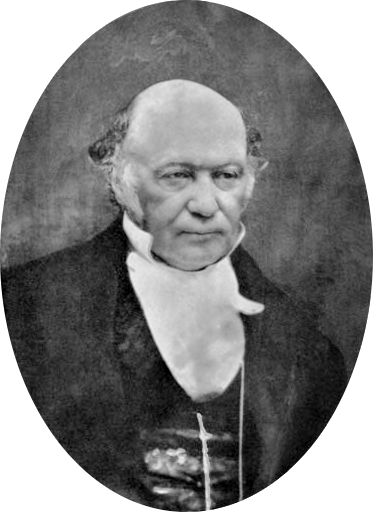
วิลเลียม โรวัน แฮมิลตัน

| name = เซอร์ วิลเลียม โรวัน แฮมิลตัน
| image = William Rowan Hamilton portrait oval combined.png
| image_size = 220px
| birth_place = ดับลิน แคว้นไอร์แลนด์ สหราชอาณาจักรบริเตนใหญ่และไอร์แลนด์|สหราชอาณาจักร
| death_place = ดับลิน แคว้นไอร์แลนด์ สหราชอาณาจักรบริเตนใหญ่และไอร์แลนด์|สหราชอาณาจักร
| nationality = บริติช
| fields = คณิตศาสตร์, ดาราศาสตร์, ฟิสิกส์
| alma_mater = Trinity College, Dublin
| spouse = Helen Maria Bayly
| children = 3 คน
เซอร์วิลเลียม โรวัน แฮมิลตัน () เป็นนักฟิสิกส์ นักดาราศาสตร์ และนักคณิตศาสตร์ชาวไอร์แลนด์ที่มีความสำคัญต่องานเขียนด้าน กลศาสตร์ดั้งเดิม (classical mechanics) ทัศนศาสตร์ (optics) และพีชคณิต (algebra) เขาได้เข้าศึกษาในระดับมหาวิทยาลัยทางด้านกลศาสตร์และระบบทัศนศาสตร์จึงทำให้เขาได้ค้นพบแนวคิดและเทคนิควิธีการใหม่ๆทางคณิตศาสตร์ การคิดค้นที่เป็นที่รู้จักกันอย่าแพร่หลายของเขาคือการปรับเปลี่ยนรูปแบบทางคณิตศาสตร์ของฟิสิกส์สำหรับหัวข้อ กลศาสตร์แบบนิวตัน (Newtonian mechanics) ที่เป็นที่รู้จักในชื่อ กลศาสตร์ฮามิลโทเนียน (Hamiltonian mechanics) ชิ้นงานนี้ได้รับการพิสูจน์แล้วว่าเป็นศูนย์กลางของการเรียนรู้ยุคใหม่ของทฤษฎีแบบดั้งเดิมเช่น แม่เหล็กไฟฟ้า และนำไปใช้พัฒนาความรู้ทางด้านกลศาสตร์ควอนตัมได้อีกด้วย ในทางคณิตศาสตร์บริสุทธิ์นั้นเขาเป็นที่รู้จักในการคิดค้นควอนเทอเนียน (quanternions)
== ประวัติ ==
แฮมิลตันเป็นบุตรคนที่ 4 จาก 9 คนของ นาง Sarah Hutton และนาย Archibald Hamilton อาศัยอยู่ในดับลิน ในสมัยที่ไอร์แลนด์ยังเป็นส่วนหนึ่งของสหราชอาณาจักร พ่อของแฮมิลตันมาจากเมือง Dunboyne ทำงานเป็นทนายความ เมื่อตอนที่เขาอายุได้ 3 ขวบ แฮมิลตันก็ได้ถูกส่งไปอยู่กับลุง James Hamilton โดยลุงเขานั้นได้สำเร็จการศึกษาจากวิทยาลัย Trinity ที่อยู่ในปราสาท Trim
ในเดือนกันยายน 1813 ผู้เชี่ยวชาญทางด้านการคำนวณชาวอเมเรกันชื่อ Zerah Colburn เริ่มย้ายเข้าไปอยู่ Dublin ตอนที่อายุ 9 ขวบ ที่อายุมากกว่าแฮมิลตัน 1 ปี พวกเขาทั้ง 2 คนได้กระทบกระทั่งกันในการแข่งขันทางคณิตศาสตร์ โดยที่ Colburn ได้ชนะจากการประกวดในครั้งนี้ จากความพ่ายแพ้ของเขาในครั้งนี้แฮมิลตันจึงตัดสินใจเรียนภาษาให้น้อยลงเพื่อไปเรียนทางด้านคณิตศาสตร์ให้มากยิ่งขึ้น
แฮมิลตันก็ได้เข้าศึกษาในโรงเรียนคณิตศาสตร์ที่มีความเกี่ยวข้องกับวิทยาลัย Trinity ในเมือง Dublin ที่เขาเริ่มเข้าไปศึกษาตอน 18 ปี เขาศึกษาทั้งกลศาสตร์ดั่งเดิมและคณิตศาสตร์ไปด้วยกัน จนได้รับการแต่งตั้งในเป็นศาสตราจารย์ทางด้านดาราศาสตร์ในปี 1827 ก่อนที่จะมีการจารึกความสำเร็จของเขาลงที่หอดูดาว Dunsink ซึ่งเป็นสถานที่ที่เขาใช้ชีวิตที่เหลือยู่ไว้ที่นั้น
แฮมิลตันได้แสดงความสามารถพิเศษที่ยิ่งใหญ่ในขณะที่เขายังมีอายุที่น้อยมาก โดยนักดาราศาสตร์บิชอป (Astronomer Bishop) ดร.จอห์น บริงคลี (Dr. John Brinkly) ได้พูดชื่นชมถึงแฮมิลตันในตอนที่เขาอายุเพียง 18 ปีว่า “เด็กหนุ่นคนนี้ผมไม่ได้บอกว่าเขาจะเป็นนักคณิตศาสตร์ แต่ว่าเขาเป็นนักคณิตศาสตร์คนแรกในเด็กอายุเพียงแค่นี้”
อาชีพในทางวิทยาศาสตร์ของวิลเลียม โรวัน แฮมิลตัน ที่รวมไปด้วยการศึกษาในเรื่อง เลนส์ กระจก การมองเห็น กลศาสตร์ดั่งเดิม, การประยุกต์ของวิธีการแบบไดนามิกในระบบแสง, การประยุกต์ใช้วิธีการควอนเทอเนียนและเวกเตอร์สำหรับปัญหาในกลศาสตร์และเรขาคณิต, การพัฒนาทางทฤษฎีของการแปรผันทางพีชคณิตของฟังก์ชันคู่ (ซึ่งก็คือจำนวนเชิงซ้อนที่เป็นคู่อันดับของจำนวนจริงที่ถูกสร้างขึ้น), การแก้ปัญหาของสมการพหุนามทั่วๆไป, การวิเคราะห์ฟังชันผันผวน (มาจากแนวคิดของการวิเคราะห์ฟูเรีย, Fourier analysis), การดำเนินการเชิงเส้นบนคอวนเทอเนียนและการพิสูจน์ผลเฉลยสำหรับตัวดำเนินการเชิงเส้นบนพื้นที่ของควอนเทอเนียน (เป็นพื้นที่แบบทั่วๆไปที่รู้จักกันในชื่อของ Cayley–Hamilton theorem)
=== ชีวิตส่วนตัว ===
	ขณะเรียนอยู่ที่วิทยาลัย Trinity แฮมิลตันขอน้องสาวของเพื่อนแต่งงาน แต่เขาถูกปฏิเสธ ทำให้เขาป่วย หดหู่ และเกือบจะฆ่าตัวตาย ต่อมาเขาถูก ออเบรย์ เดอ เวียร์ (Aubrey De Vere) ปฏิเสธอีกครั้งในปี ค.ศ.1813 แต่โชคดีที่เขาพบผู้หญิงที่ยอมรับคำขอแต่งงานของเขา เธอชื่อ เฮเลน มารี เบย์ลี (Helen Marie Bayly) เป็นลูกสาวของนักเทศน์ แฮมิลตันและเบย์ลีแต่งงานกันในปี ค.ศ.1833 มีลูกด้วยกัน 3 คน คือ วิลเลียม เอ็ดวิน แฮมิลตัน (William Edwin Hamilton) เกิดปี ค.ศ. 1834 อาร์ชิบอลด์ เฮนรี (Archibald Henry) เกิดปี ค.ศ. 1835 และเฮเลน อาลิซาเบธ (Helen Elizabeth) เกิดปี ค.ศ. 1840
===ผลงานทางด้านทัศนศาสตร์และกลศาสตร์===
แฮมิลตันได้สร้างผลงานที่สำคัญทางทัศนาศาสตร์และกลศาสตร์ ในปี ค.ศ. 1824 ผลงานแรกที่เขาค้นพบร่วมกับ ดร.บริงค์ลีย์ (Brinkley) ภายใต้ชื่อ ""Caustics"" ต่อมาในปี ค.ศ. 1827 แฮมิลตันได้เสนอทฤษฎีฟังก์ชันเดี่ยว (theory of a single function) หรือเป็นที่รู้จักกันในชื่อฟังก์ชันหลักของแฮมิลตัน (Hamilton's principal function) ซึ่งเป็นการรวมความรู้ทางด้านกลศาสตร์ ทัศนศาสตร์ และคณิตศาสตร์เข้าด้วยกัน และช่วยในการสร้างทฤษฎีคลื่น (wave theory) ของแสง
== อ้างอิง ==
* The Cambridge Biograhical Encyclopedia / Edited by David Cystal-2nd ed., Cambridge University Press, 2000
หมวดหมู่:นักคณิตศาสตร์ชาวไอริช
หมวดหมู่:นักฟิสิกส์ชาวไอริช
หมวดหมู่:นักดาราศาสตร์ชาวไอริช
หมวดหมู่:บุคคลจากดับลิน
หมวดหมู่:เซอร์
หมวดหมู่:อัศวินแห่งไอร์แลนด์